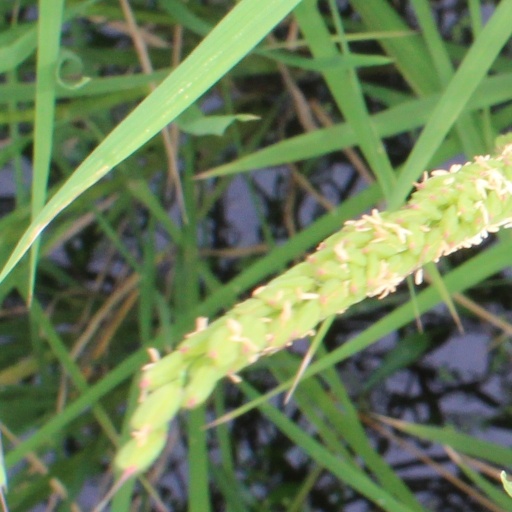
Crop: rice